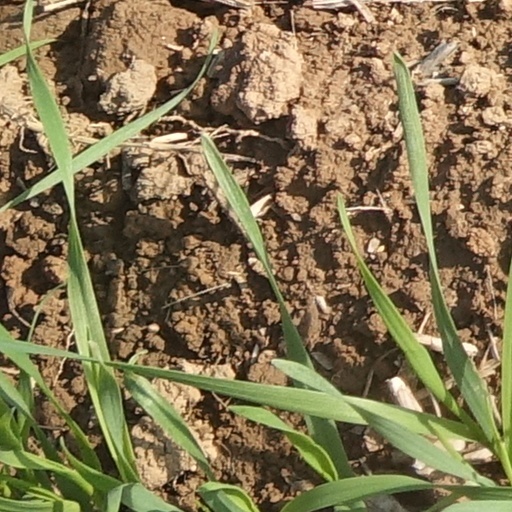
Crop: wheat